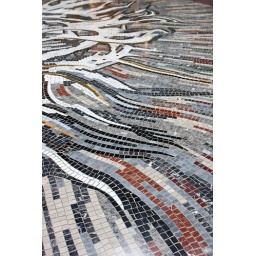
On the floor of an indoor market in Genoa, Italy